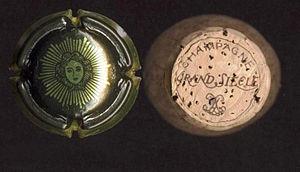
Capsule de bouteille de champagne et son bouchon. Laurent Perrier cuvée Grand siècle. Image saisie au scanner.
Une capsule de champagne, normalement appelée plaque de muselet, est une rondelle métallique qui se trouve au sommet d'une bouteille de vin mousseux, de bière ou de cidre. Sa fonction est de reprendre l'effort de maintien du muselet en protégeant le bouchon des contraintes qui pourraient le déchirer. La pression qui règne dans la bouteille pousse le bouchon vers l'extérieur. Ce type de protection de bouchon se rencontre assez souvent sur les bouteilles de bière de 37,5cl et 75cl, notamment de Belgique ou du Nord de la France, ainsi que sur celles de cidre dit « bouché ».
Le champagne, également appelé vin de Champagne, est un vin effervescent français protégé par une appellation d'origine contrôlée dont la réglementation a nécessité plusieurs siècles de gestation. Son nom vient de la Champagne, une région du nord-est de la France. La délimitation géographique, les cépages, les rendements et l'ensemble de l'élaboration du champagne sont les principales spécificités de l'appellation.
Laurent-Perrier est une maison de Champagne appartenant au groupe Laurent-Perrier. Elle est installée à Tours-sur-Marne depuis 1812.